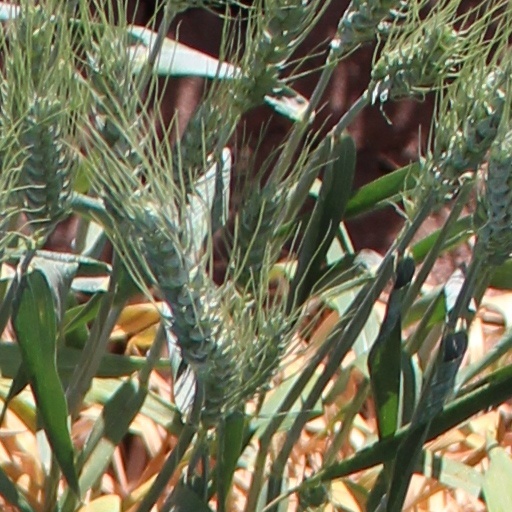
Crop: wheat